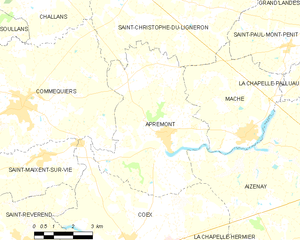
Carte des communes françaises Apremont